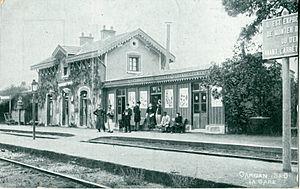
Gargan est une gare ferroviaire française de la ligne de Bondy à Aulnay-sous-Bois, située sur le territoire de la commune des Pavillons-sous-Bois, à la limite de celle de Livry-Gargan, dans le département de la Seine-Saint-Denis en région Île-de-France.